Gereon Niedner-Schatteburg

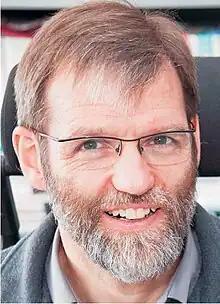
Gereon Niedner-Schatteburg, 2014

Gereon Niedner-Schatteburg (born 21 November 1959, as Niedner) is a German physicist and chemist. He is professor of physical chemistry at the department of chemistry of the University of Kaiserslautern. Since 2011 he acts as director of the DFG-funded transregional collaborative research center SFB/TRR 88 3MET.de.